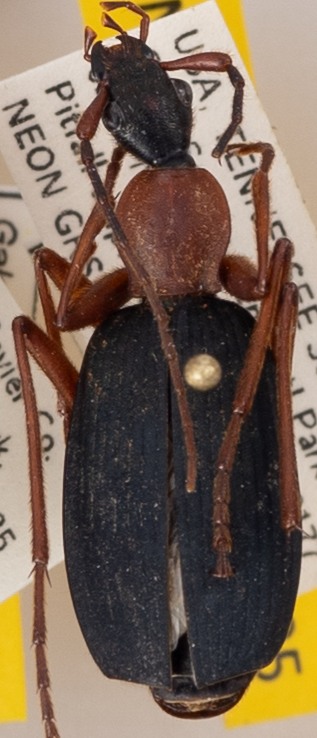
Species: Galerita bicolor
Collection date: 2021-07-06 04:00:00
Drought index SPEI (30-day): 0.156
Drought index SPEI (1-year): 0.8
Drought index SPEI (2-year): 2.09